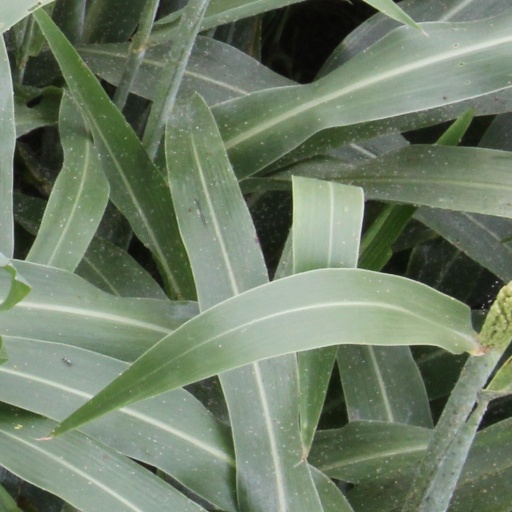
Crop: sorghum